Col. C. F. Drake House

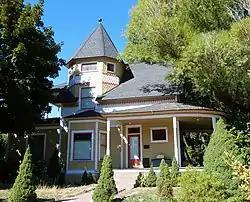

The Col. C. F. Drake House, at 516 E. Main St. in Weiser, Idaho, was built in 1899. It was listed on the National Register of Historic Places in 1978.